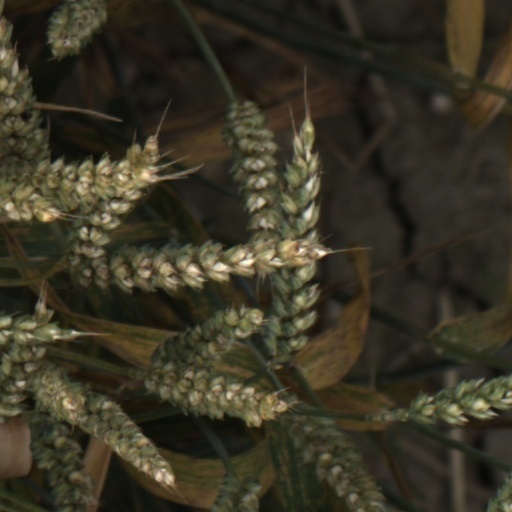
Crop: wheat